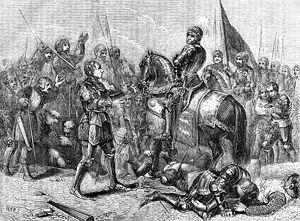
La bataille de Bosworth, ou bataille de Bosworth Field, est l'avant-dernier affrontement de la guerre des Deux-Roses, guerre civile anglaise qui oppose les maisons de Lancastre et d'York durant la seconde moitié du XVᵉ siècle. Cette bataille a lieu le 22 août 1485 et voit la victoire du parti Lancastre, dont le chef, Henri, comte de Richmond, devient par la suite le premier roi de la maison Tudor. Son adversaire Richard III, dernier roi de la maison d'York, est tué durant l'affrontement. Les historiens considèrent la bataille de Bosworth comme marquant la fin de la dynastie Plantagenêt, ce qui en fait un moment-clef de l'histoire de l'Angleterre.